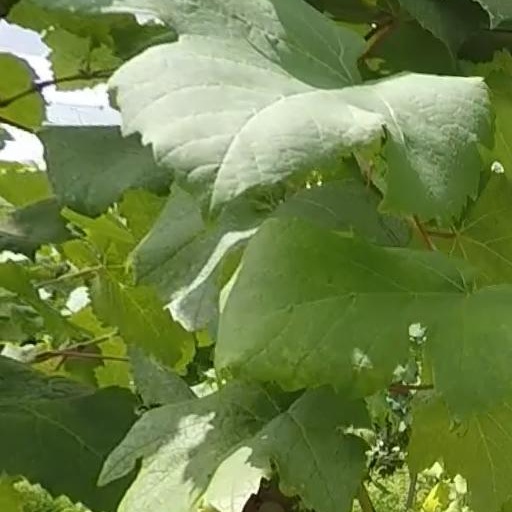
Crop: grape